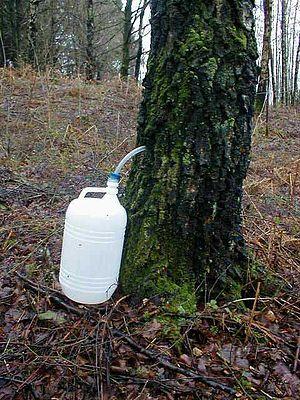
L’eau de bouleau se réfère au nom donné à la sève de bouleau lorsqu'elle est récoltée par entaille de l'arbre.